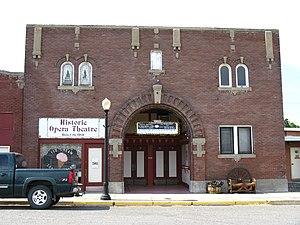
La ville américaine de Glenns Ferry est située dans le comté d'Elmore, dans l’État de l'Idaho. Sa population s’élevait à 1 319 habitants lors du recensement de 2010.